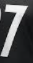
Number: 7